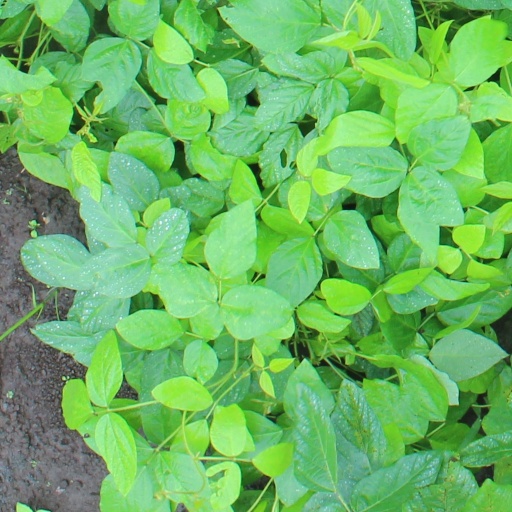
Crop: soybean